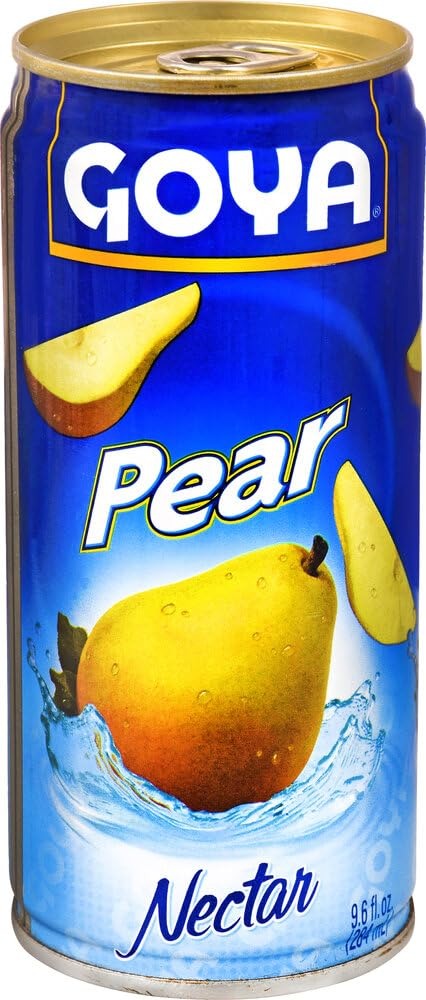
Item Name: Goya Foods Pear Nectar, 9.6 oz (2721)
Bullet Point 1: SWEET, PEAR FLAVOR | Quench your thirst, Latin style! Discover Goya's great tasting nectars bursting with ripe, tropical fruit flavor. Enjoy the delicious and sweet flavor of pear! This fantastic GOYA Pear Nectar comes in a handy package, ready to enjoy or to be used to make exquisite shakes or cocktails. Take home the taste of the tropics with Goya Pear Nectar.
Bullet Point 2: TASTE OF THE TROPICS | Goya nectar will make you feel and taste the vibrancy of all Latin America without leaving your own home. Kids and adults alike love the rich flavors and mouthwatering variety of Goya's nectars in flip-top cans. Our natural Nectar is perfect to enjoy from winter to summer as a luscious drink that kids and adults alike will just love.
Bullet Point 3: VERSATILE & CONVENIENT | This fantastic Goya Pear Nectar comes in a handy package, ready to enjoy or to be used to make exquisite shakes or cocktails. Take home the taste of the tropics with Goya Pear Nectar.
Bullet Point 4: PREMIUM QUALITY | If it's Goya... it has to be good! | ¡Si es Goya... tiene que ser bueno!
Bullet Point 5: ONE 9.6 OZ CAN | Discover Goya's complete line of great tasting tropical nectars on Amazon Fresh, Amazon Retail and Prime Pantry
Value: 9.6
Unit: Fl Oz

Price: 0.68